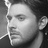
Emotion: neutral